Engineer

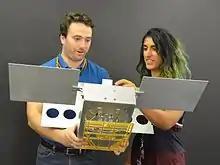
Mechanical engineer Joel Steinkraus and systems engineer Farah Alibay (right) from NASA Jet Propulsion Laboratory hold a full-scale mockup of Mars Cube One

An engineer is a practitioner of engineering. The word "engineer" (Latin , the origin of the Ir. in the title of engineer in countries like Belgium, The Netherlands, and Indonesia) is derived from the Latin words ("to contrive, devise") and ("cleverness"). The foundational qualifications of a licensed professional engineer typically include a four-year bachelor's degree in an engineering discipline, or in some jurisdictions, a master's degree in an engineering discipline plus four to six years of peer-reviewed professional practice (culminating in a project report or thesis) and passage of engineering board examinations.